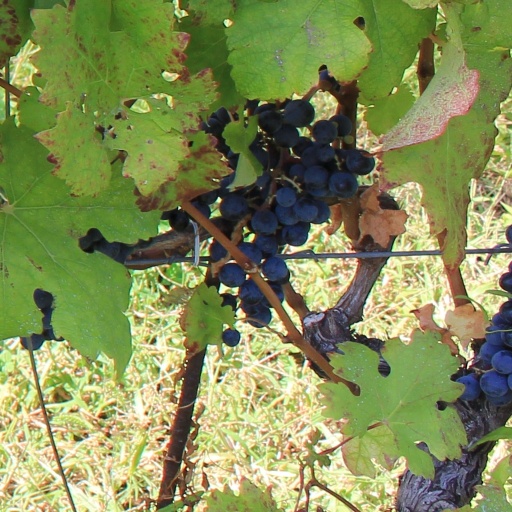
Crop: grape